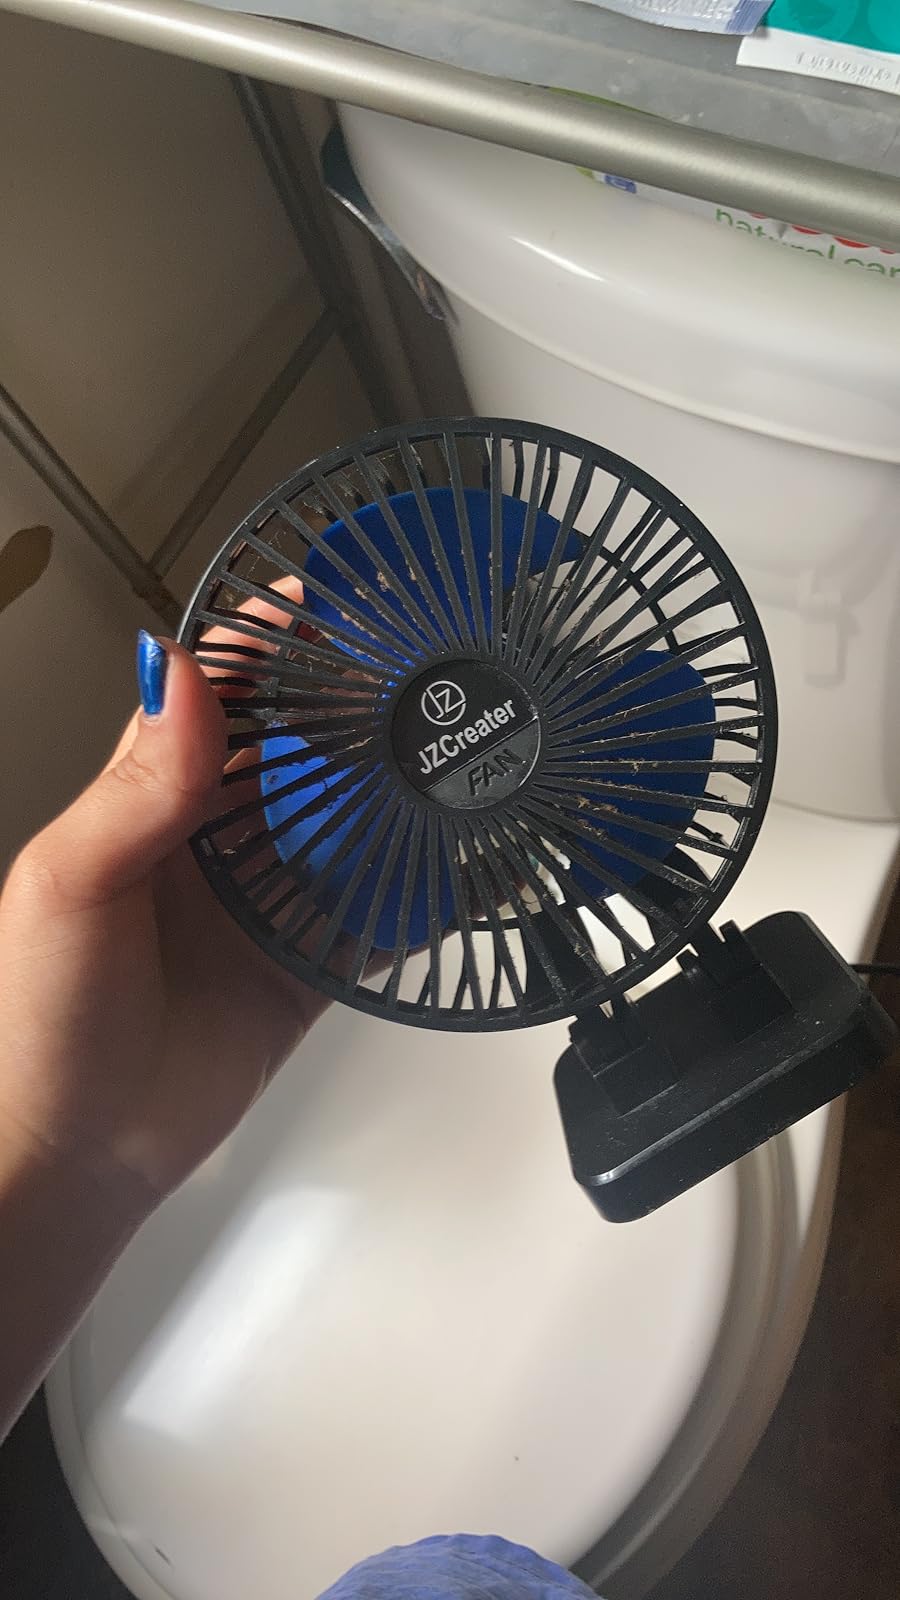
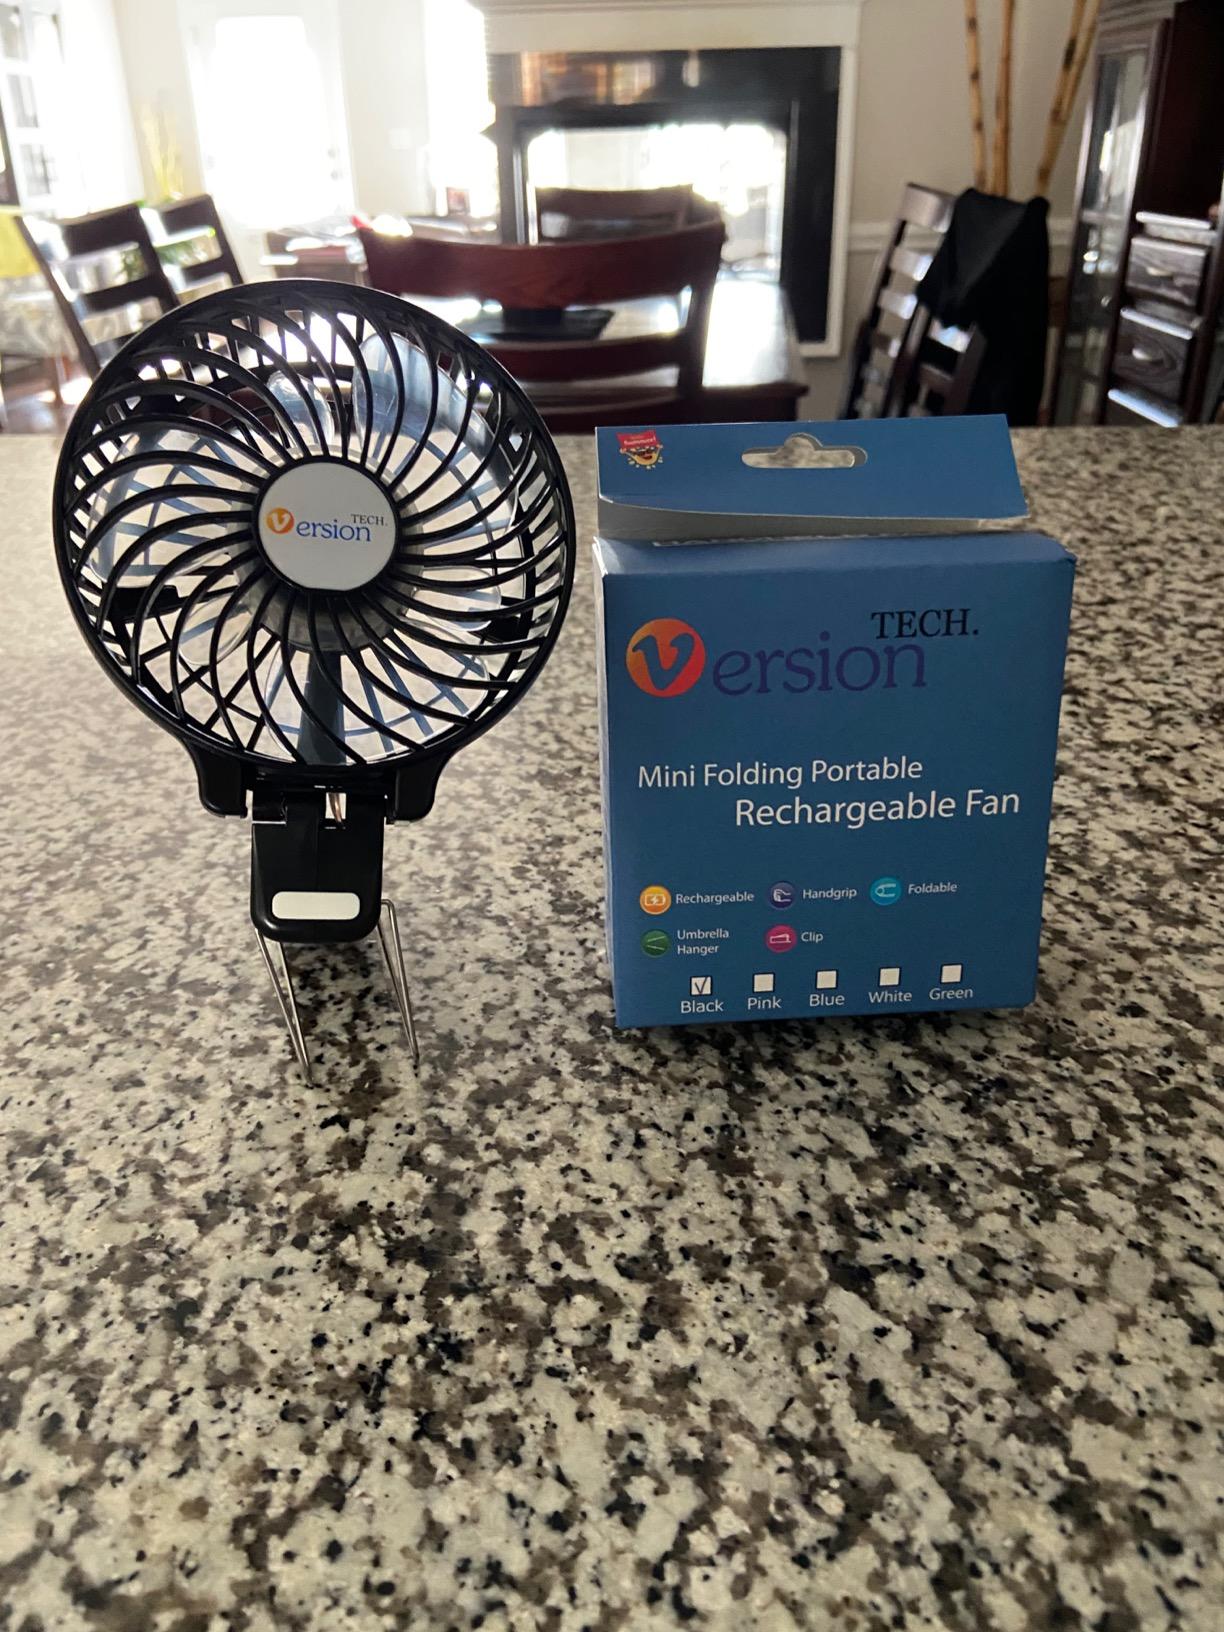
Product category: fan
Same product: no